Ahmad Wali Massoud

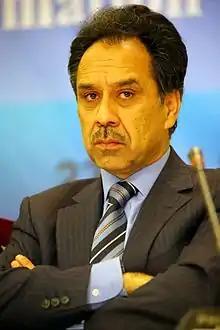

Ahmad Wali Massoud (Dari Persian: ; born 1 November 1964) is an Afghan politician and diplomat who is the founder and chairman of the Massoud Foundation in Afghanistan. He is the younger brother of the late Ahmad Shah Massoud.